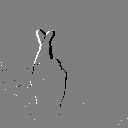
ASL letter: r